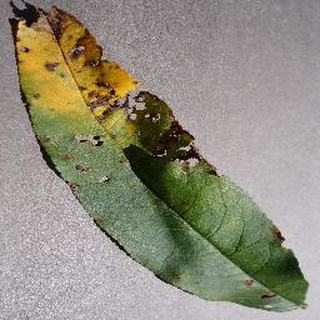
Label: peach_bacterial_spot